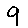
Label: 9